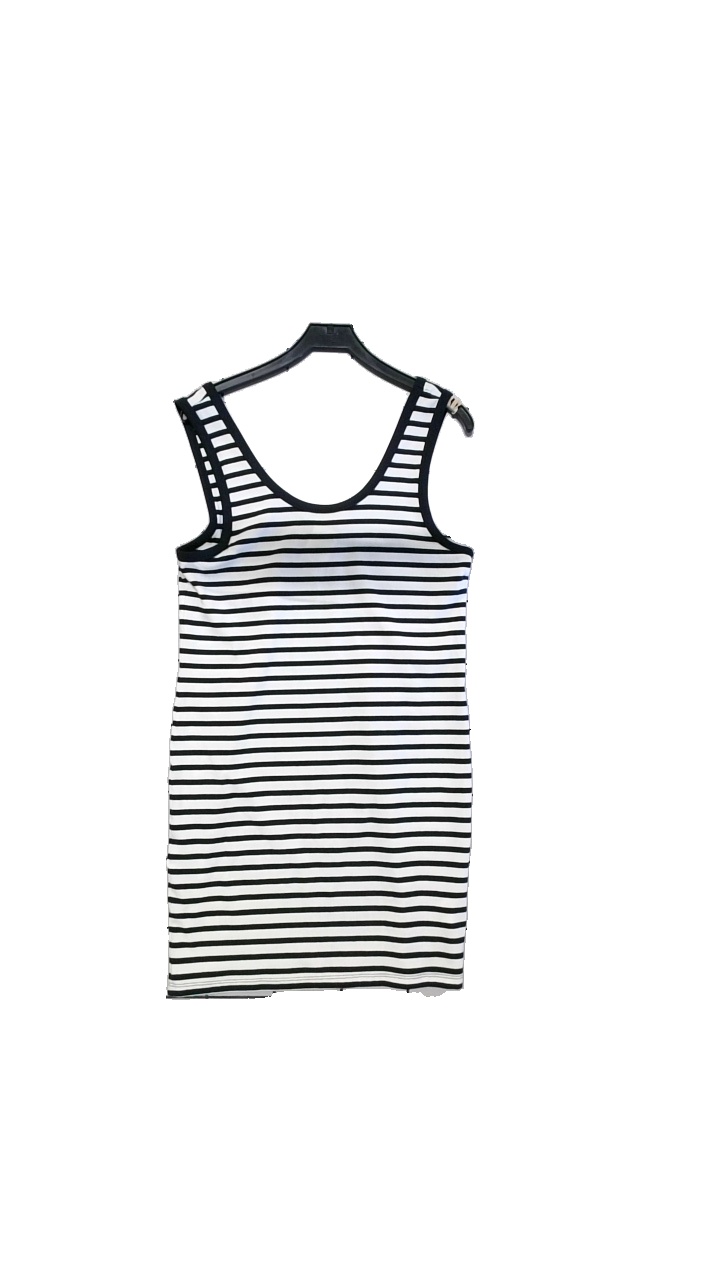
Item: Dress (Ladies)
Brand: H&m
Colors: Blue, White
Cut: Loose, Regular
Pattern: Striped
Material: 94% cotton, 6% elastane
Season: All
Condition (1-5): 4
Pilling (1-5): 5
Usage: Reuse
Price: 50-100